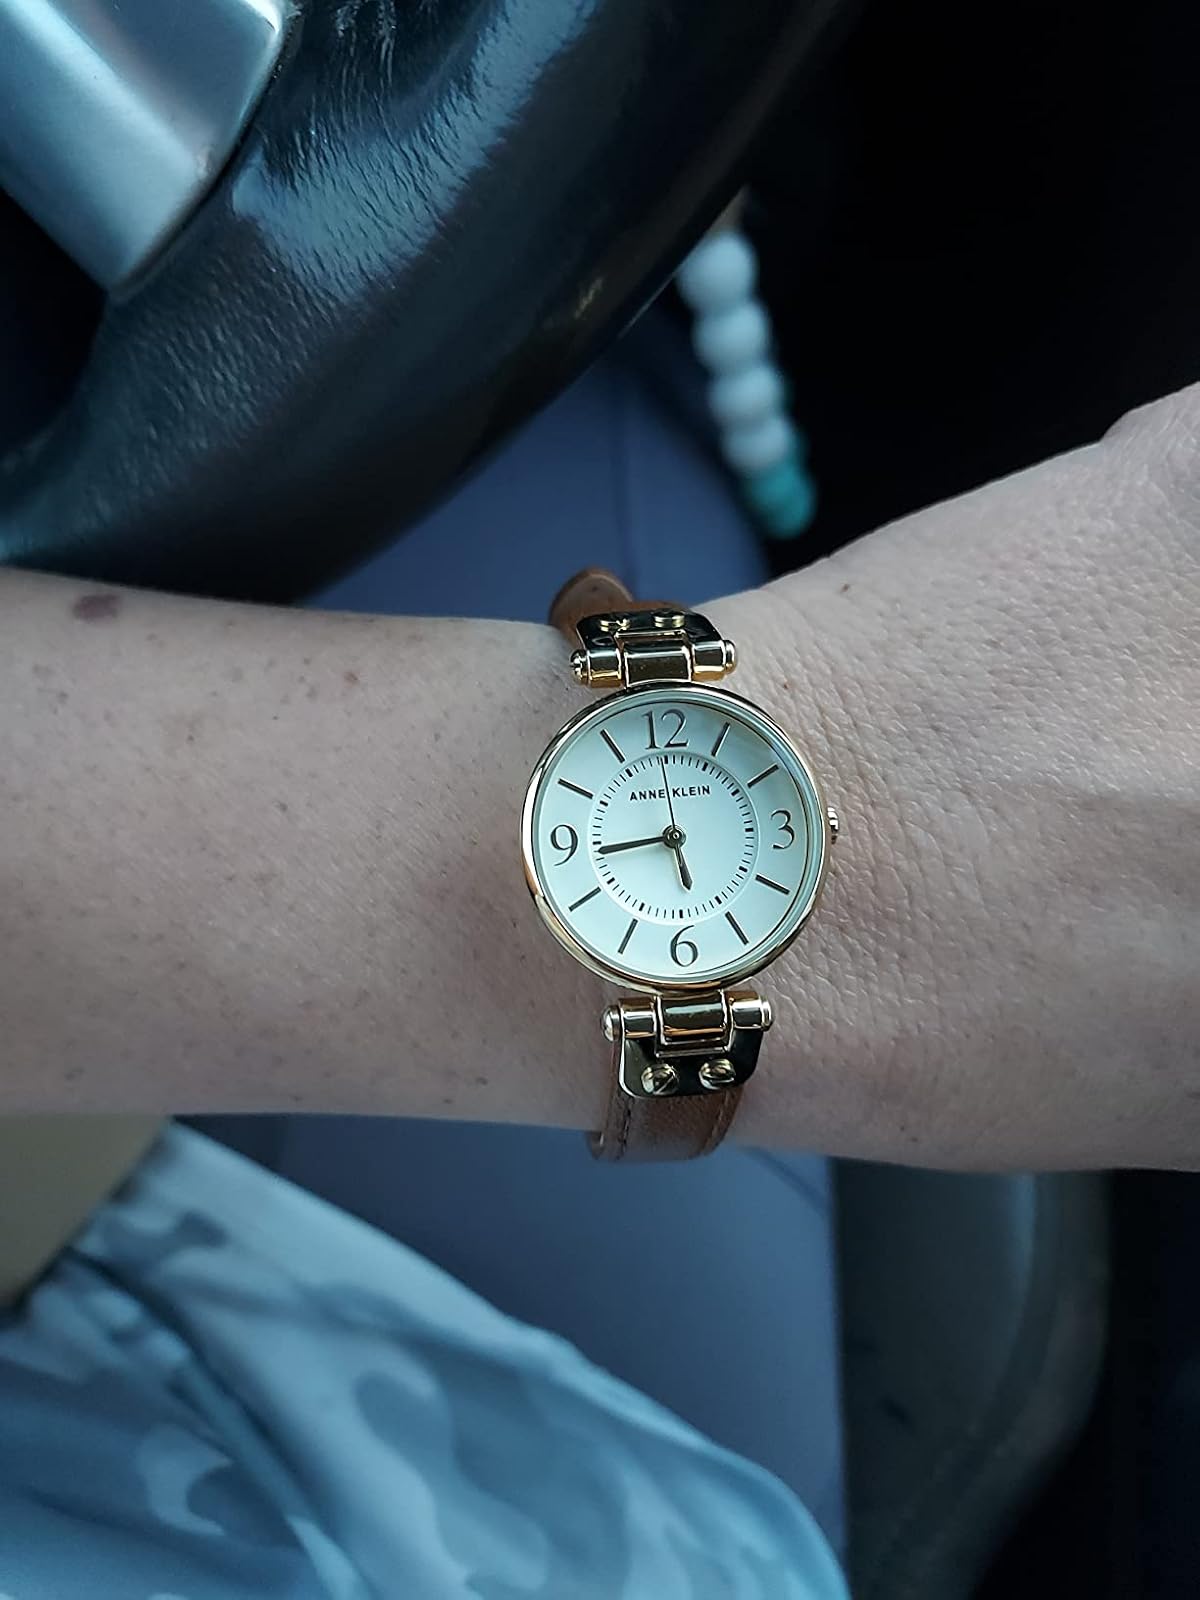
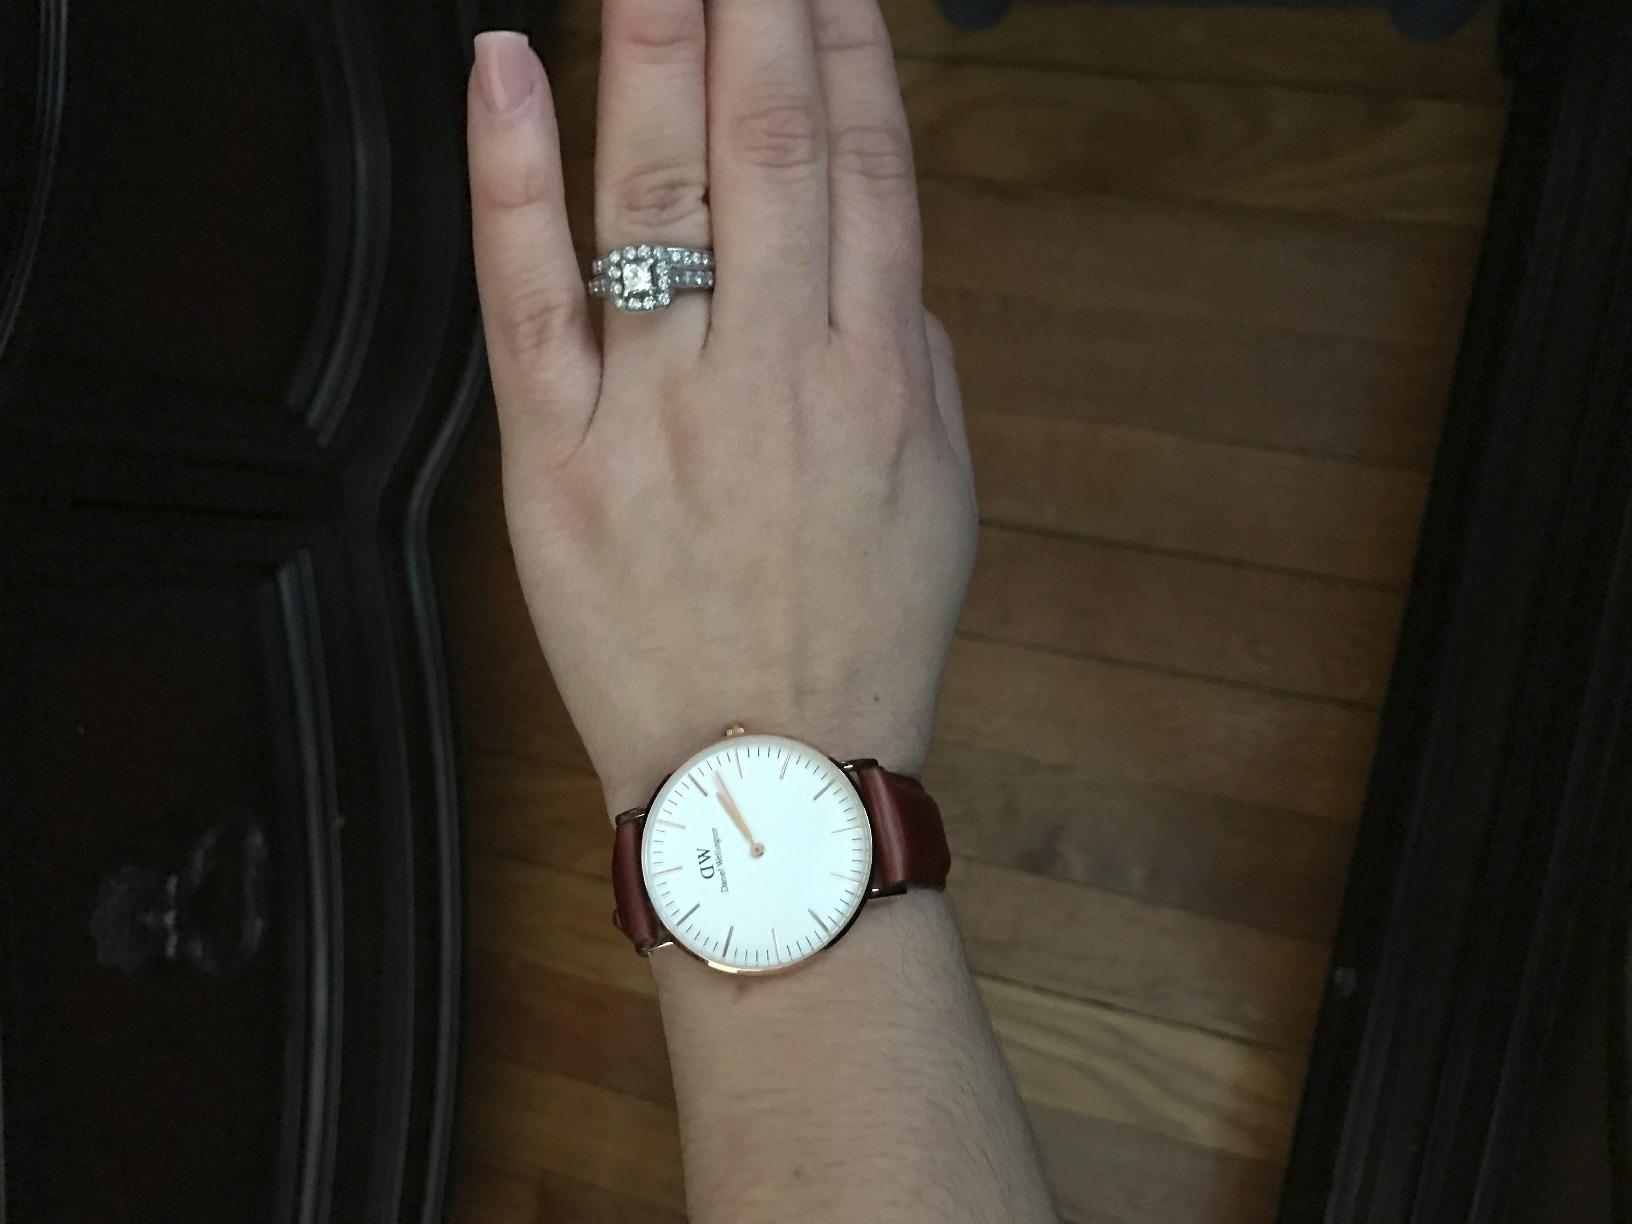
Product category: accessories_watch
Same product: no